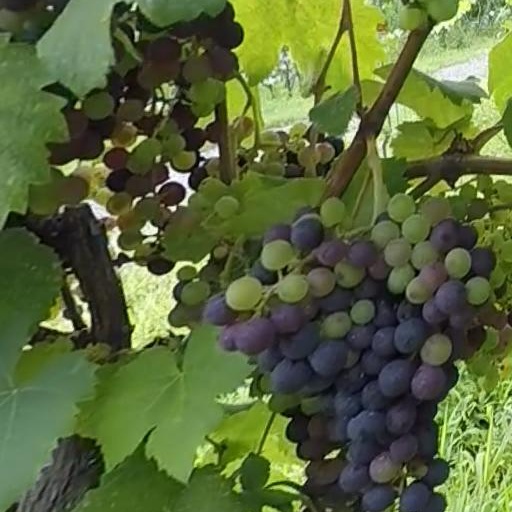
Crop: grape